Ripley's Aquarium of Canada

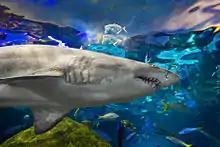
The Dangerous Lagoon exhibit includes several species of sharks, roughtail stingrays, longcomb sawfish, and green sea turtles.

The building features a multi-faceted shell clad in large aluminum panels, with the roof of the main entrance that "gives the illusion of the earth's crust peeling away to reveal a window into the aquatic world." There are also coloured surfaces that juxtapose reflective aluminum soffits. The building was designed with special shielding so that sharks would not be disturbed by its electrical systems.